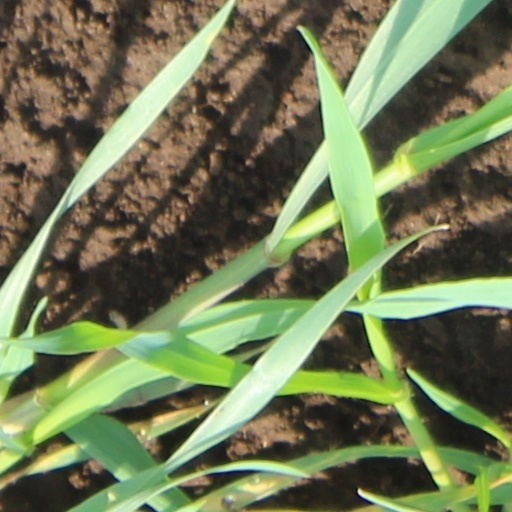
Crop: wheat